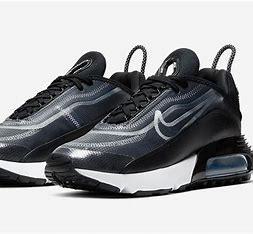
Brand: Nike
Model: Air Max 2090